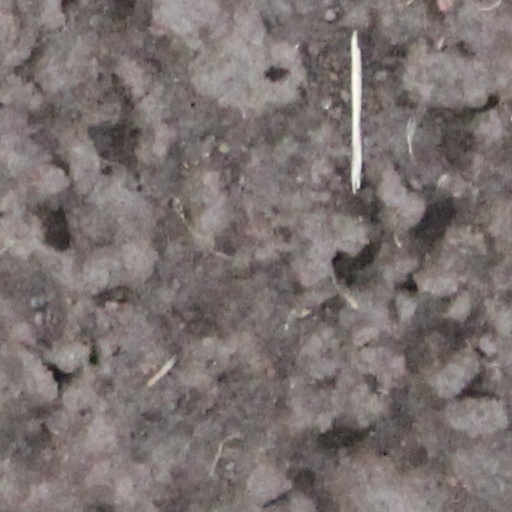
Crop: wheat